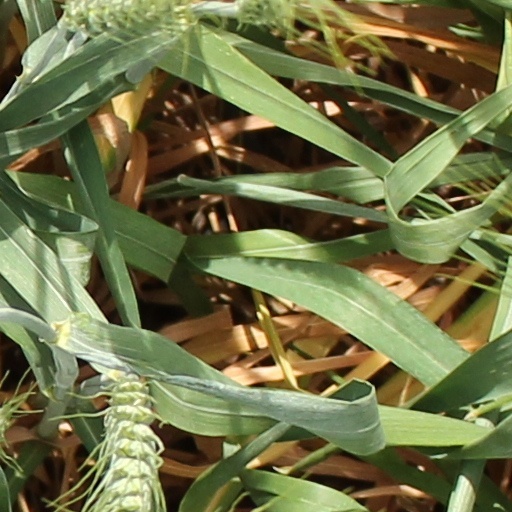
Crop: wheat